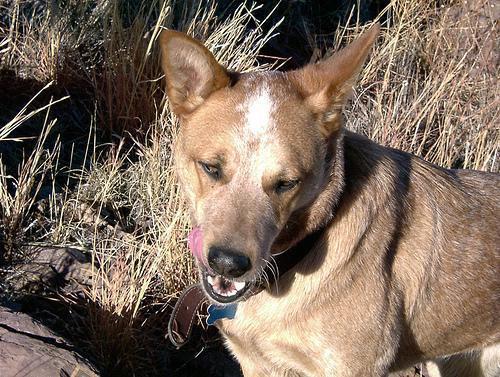
dingo